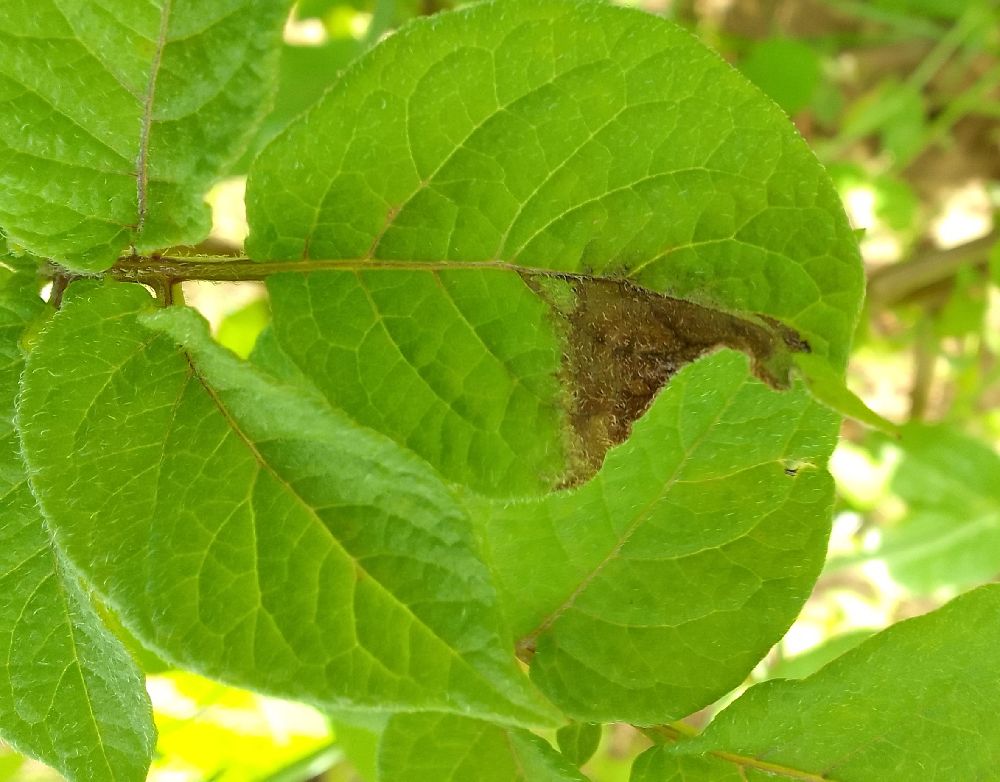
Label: Late blight